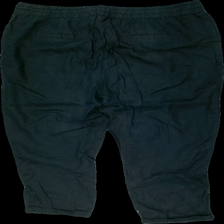
View: back
Type: Trousers
Category: Ladies
Brand: Not in the list
Brand text on label: XLNT
Colors: Black
Material: 100% cotton
Cut: Regular, Loose
Size: 52
Season: All
Price range: <50
Recommended usage: Recycle